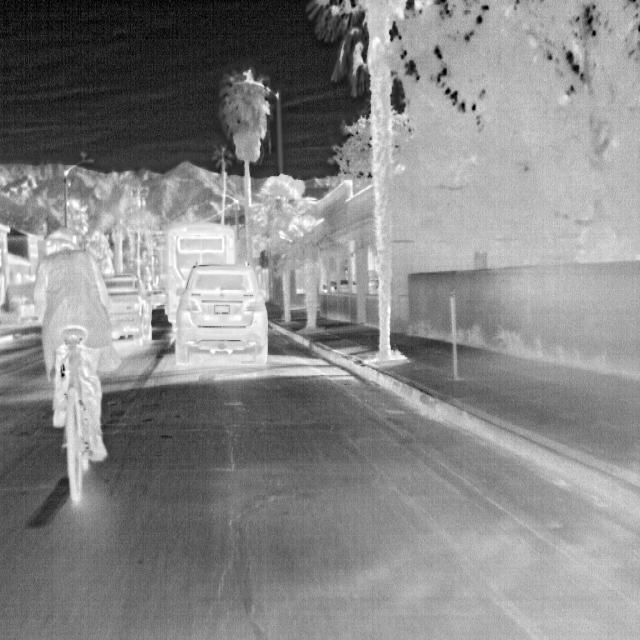
Detected objects:
label: person